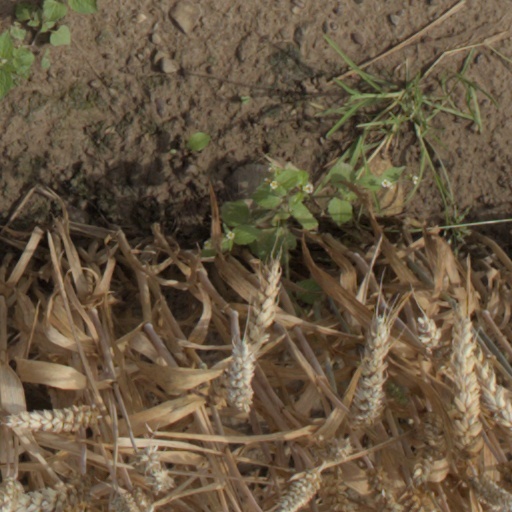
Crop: wheat